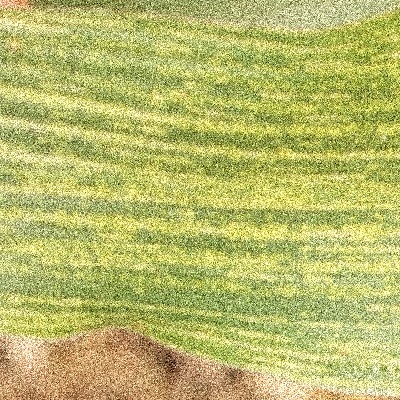
Label: Corn_(Maize)___Maize_Streak_Virus